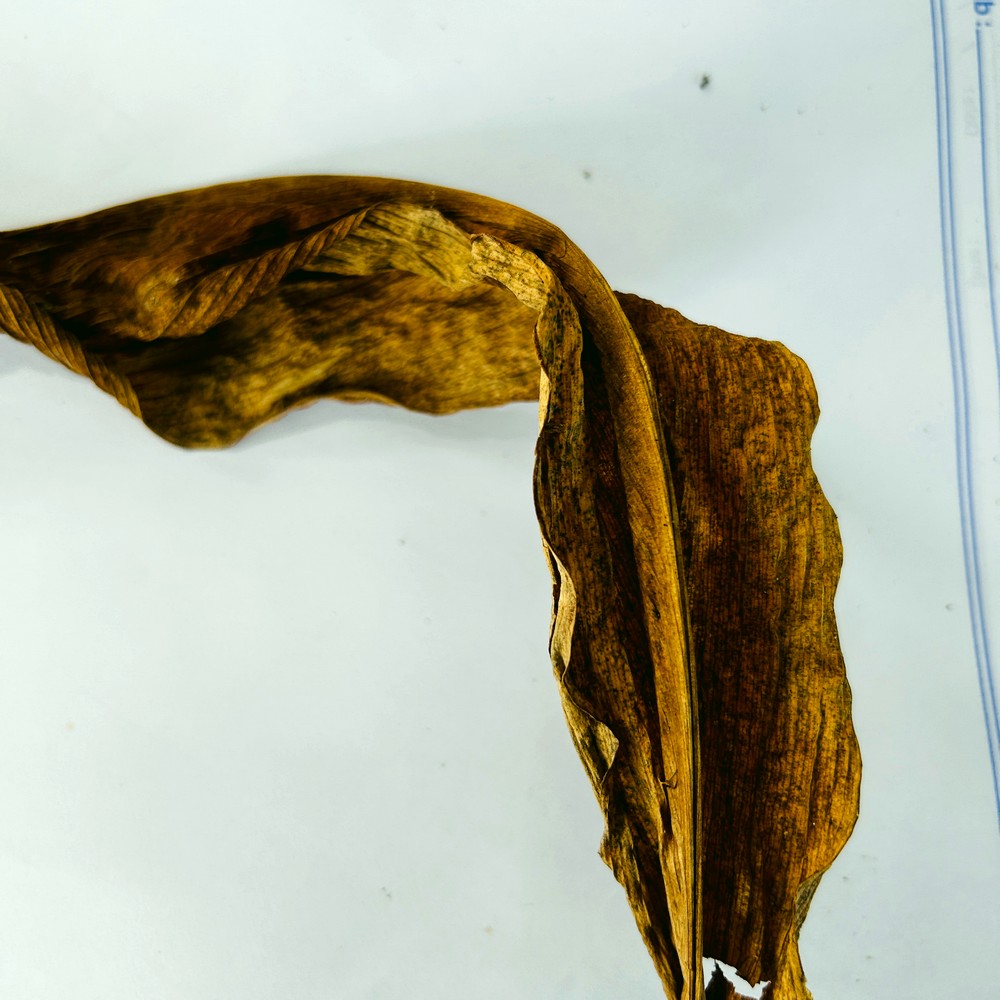
Label: Dry Leaf